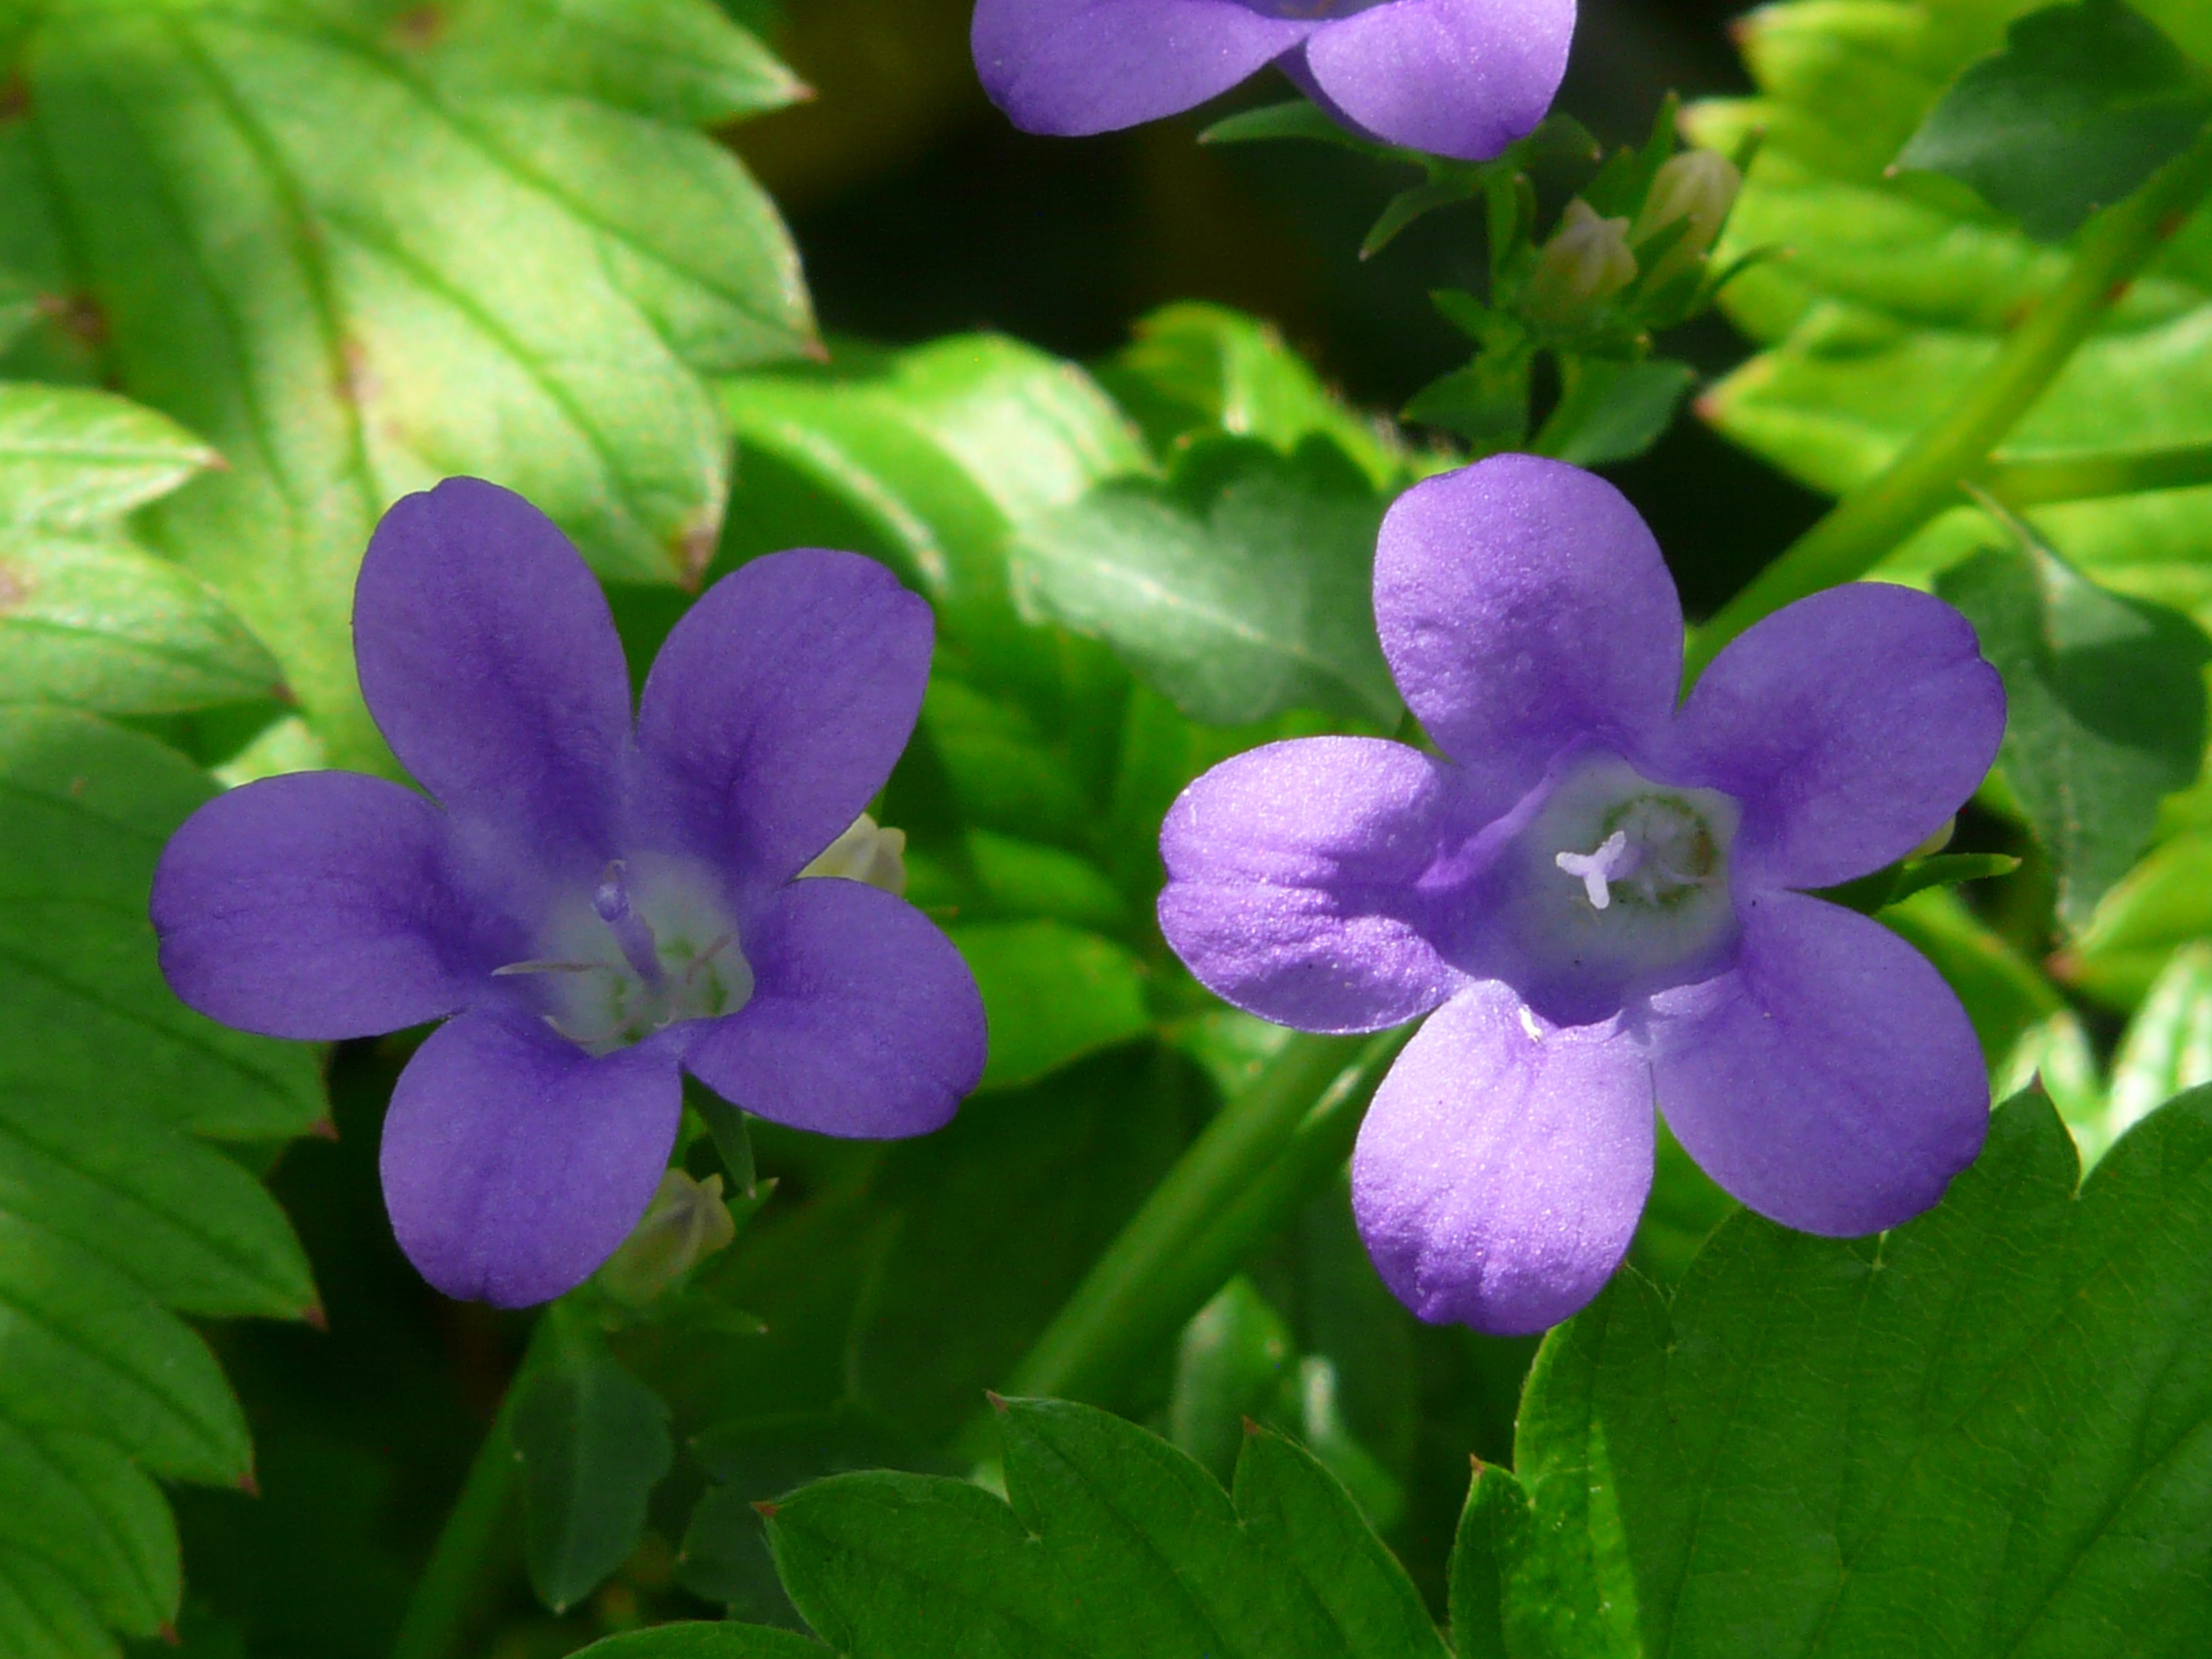
blossom, plant, flower, petal, bloom, small, botany, blue, flora, wildflower, violet, viola, campanula, bellflower, macro photography, flowering plant, dayflower, annual plant, land plant, violet family, dayflower family